Shirogane Station

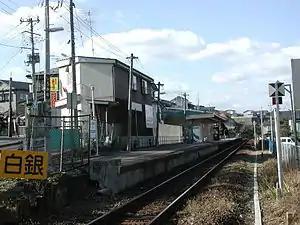
Shirogane Station

is a passenger railway station located in the city of Hachinohe, Aomori Prefecture, Japan. It is operated by East Japan Railway Company (JR East).